Essonne's 4th constituency

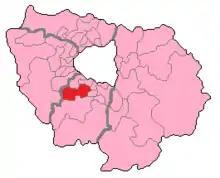
Essonne's 4th Constituency shown within Île-de-France

The 4th constituency of Essonne is a French legislative constituency in the Essonne "département".